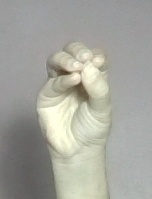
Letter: ha